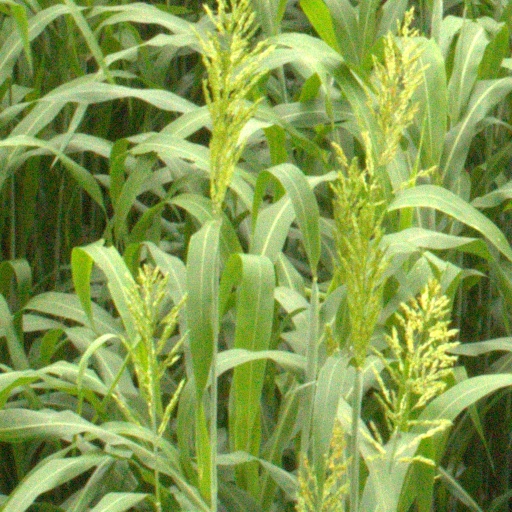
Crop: sorghum